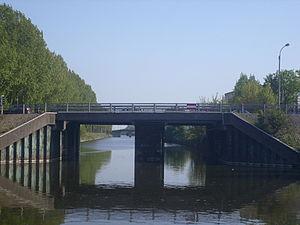
Pont Rouge à Dunkerque"
Dunkerque compte plus de 80 ponts et passerelles, pour beaucoup d'habitants ce sont de simples moyens de traverser les nombreux canaux de la ville, mais certains de ces ponts sont des monuments historiques ou des points névralgiques de la ville.